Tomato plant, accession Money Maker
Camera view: horizontal (90 deg, fisheye); turntable rotation: 210 degrees
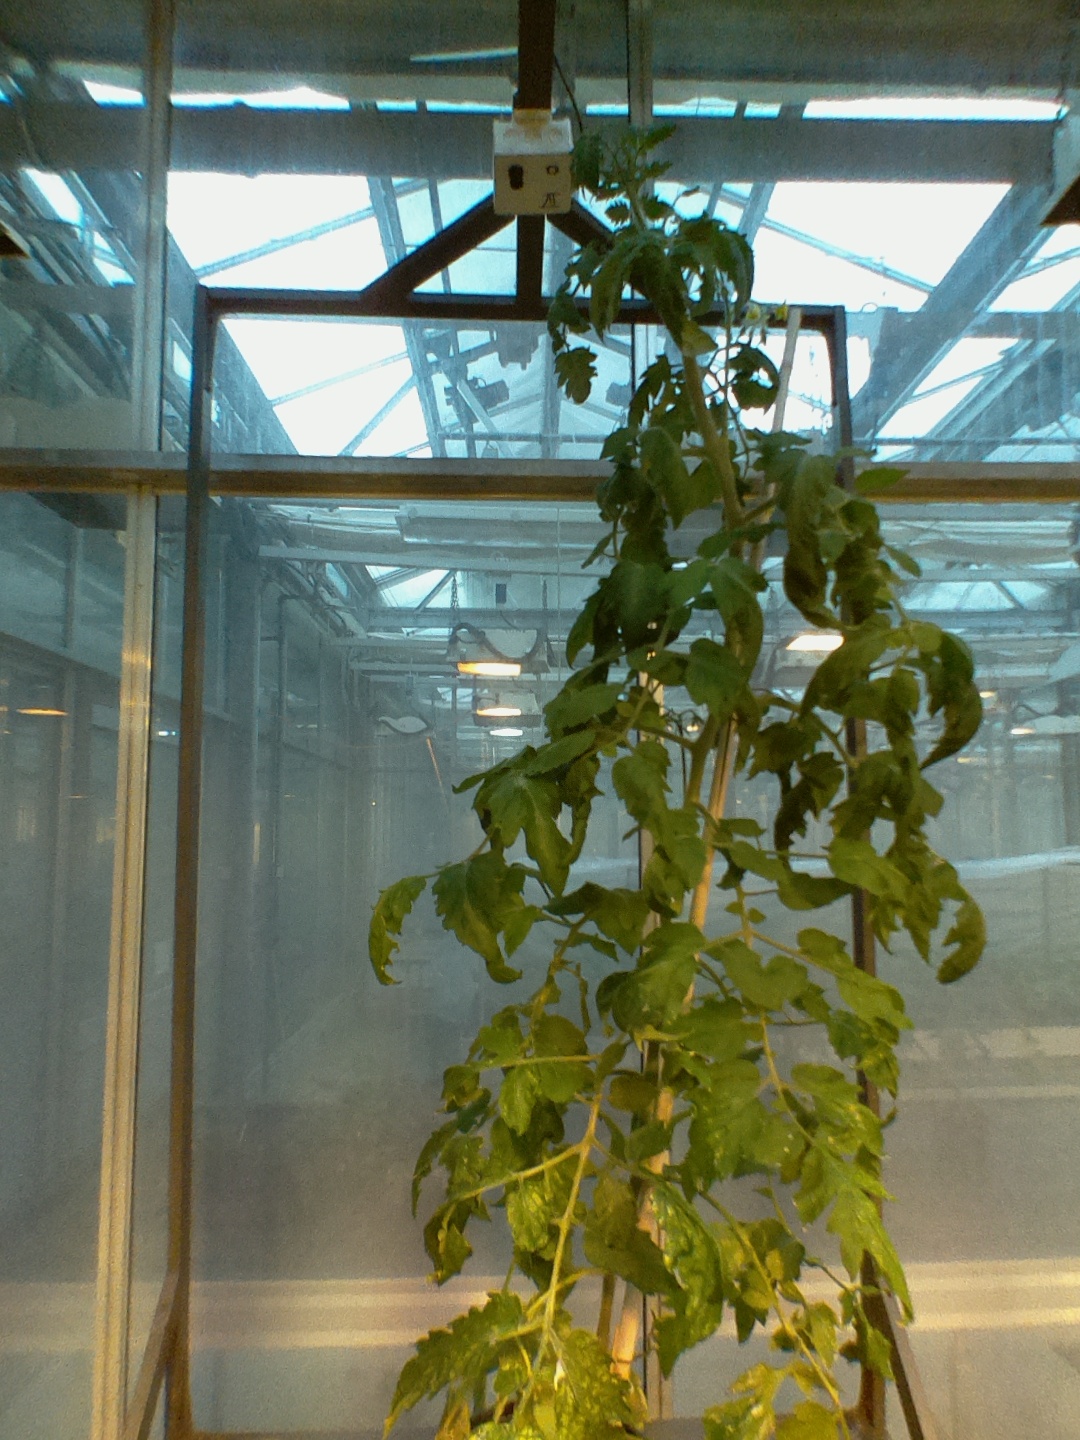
BBCH growth stage 71: 10%-20% of final fruit size